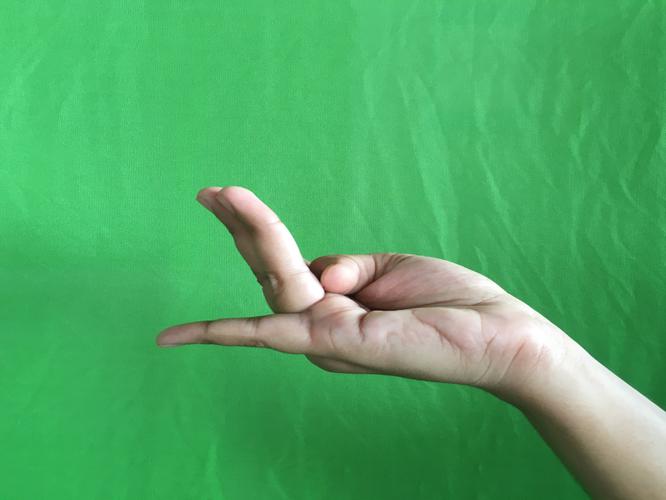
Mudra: Chaturam
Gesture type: single_hand